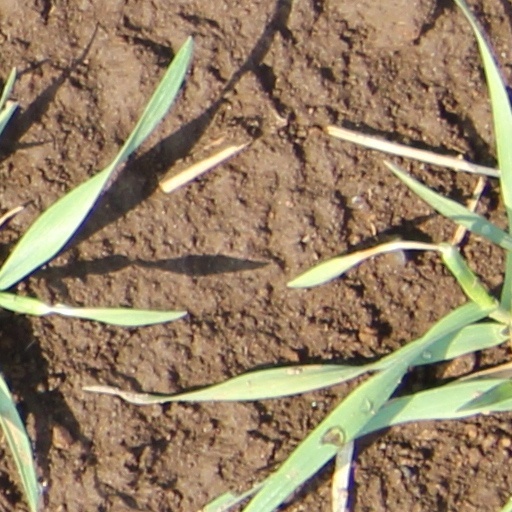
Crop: wheat